Emil Jakob Schindler

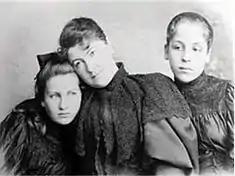
Anna Schindler with Alma (left) and Grete (c. 1890)

Shortly after Alma's birth, Anna was suspected of having an affair with the painter, Julius Victor Berger. Two years after Grete's birth, she was accused of carrying on another affair with Carl Moll, one of her husband's students. Schindler kept a diary in those years which is preserved in part by the Austrian National Library. Extracts were also published in a book by Moll ("Emil Jakob Schindler", Vienna 1930). In an entry of 15 October 1879, 1½ months after Alma's birth, Schindler complained that his joy at the birth was tempered by "separation" from his wife. This was apparently resolved but, in an unpublished manuscript by Alma, "Der schimmernde Weg" (The Shimmering Road) she claims that Berger was Grete's real father. However, the facts in the case are confusing, and no conclusion has been reached.